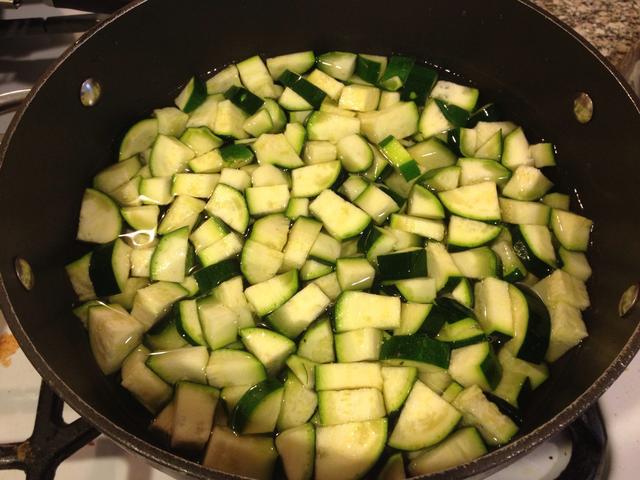
heat a large saucepan of water , add in zucchini , and allow it to become tender .
Relation: Action, Story